Popcorn Monkey Tiger

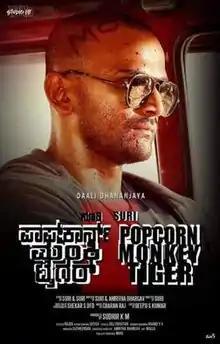
Theatrical release poster

Popcorn Monkey Tiger is a 2020 Indian Kannada-language action crime film directed by Duniya Soori and produced by K. M. Sudhir. It serves as a sequel to the 2015 film "Kendasampige". The film features Dhananjaya, Amrutha Iyengar, Nivedhitha, Sapthami Gowda, Sparsha Rekha, and Prashanth Siddi. The soundtrack and background score were composed by Charan Raj while the cinematography and editing were handled by Shekhar S. and Deepu. S. Kumar.